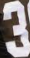
Number: 3